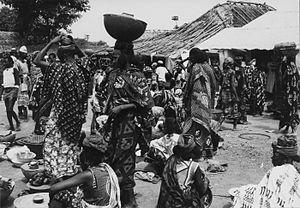
Garoua-Boulaï est une ville du Cameroun située dans la région de l'Est et le département du Lom-et-Djérem, à la frontière avec la République centrafricaine. Dans le contexte de la troisième guerre civile centrafricaine, elle accueille plusieurs milliers de réfugiés venus de République centrafricaine.